Breastwork (fortification)

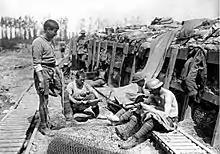
Breastwork at Armentières in 1916, during World War I

A breastwork is a temporary fortification, often an earthwork thrown up to breast or shoulder height to provide protection to defenders firing over it from a standing position. A more permanent structure, normally in stone, would be described as a parapet or the battlement of a castle wall.